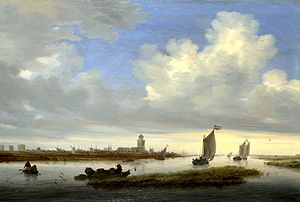
Salomon van Ruysdael
Udsigt mod Deventer set fra nordvest af Salomon van Ruysdael fra 1657.
Salomon van Ruysdael var en hollandsk landskabsmaler fra den hollandske guldalder. Han var farbror til Jacob Isaacksz. van Ruysdael.